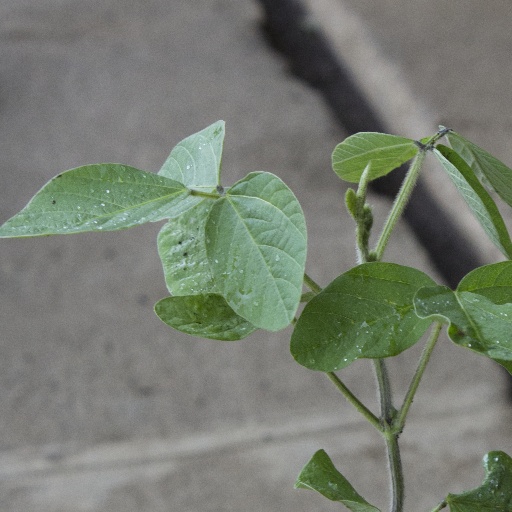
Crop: soybean